Prudent de Narbonne

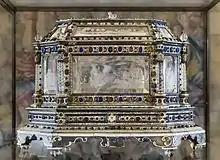
Reliquary casket of Saint Prudent in the Cathédrale Saint-Just de Narbonne

The reliquary is an octagonal case made of engraved crystal, embossed silver, painted ivory and many garnets and intaglios, mostly antique.